Richard Shelby

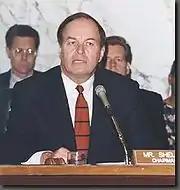
Senator Shelby chairing the Senate Committee on Banking, Housing and Urban Affairs

In September 2020, with less than two months left in the presidential election, Shelby supported an immediate Senate vote on Trump's nominee to fill the Supreme Court vacancy caused by Justice Ruth Bader Ginsburg's death. Yet in March 2016, Shelby refused to consider Obama's Supreme Court nominee, saying the "decision should be made after the upcoming presidential election so that the American people have a voice."